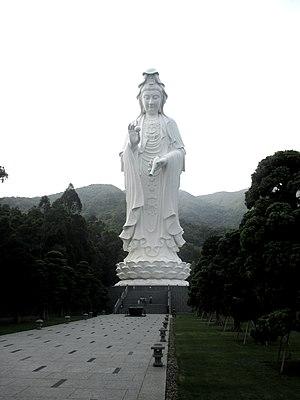
Guanyin du monastère de Tsz Shan est une statue de 76 mètres de haut de la boddhisatva Guanyin debout qui se trouve à Hong Kong en Chine. La construction de la statue a été fini en 2012. Elle repose sur une base de 4 mètres de haut, conduisant à une hauteur totale de 80 mètres du monument. Elle est en 2019 la seizième plus grande statue au monde.